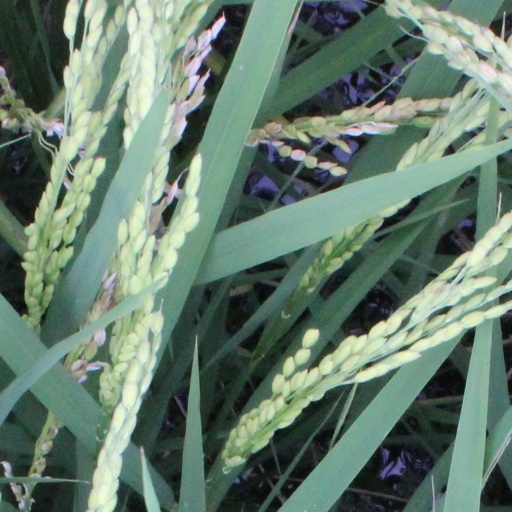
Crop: rice